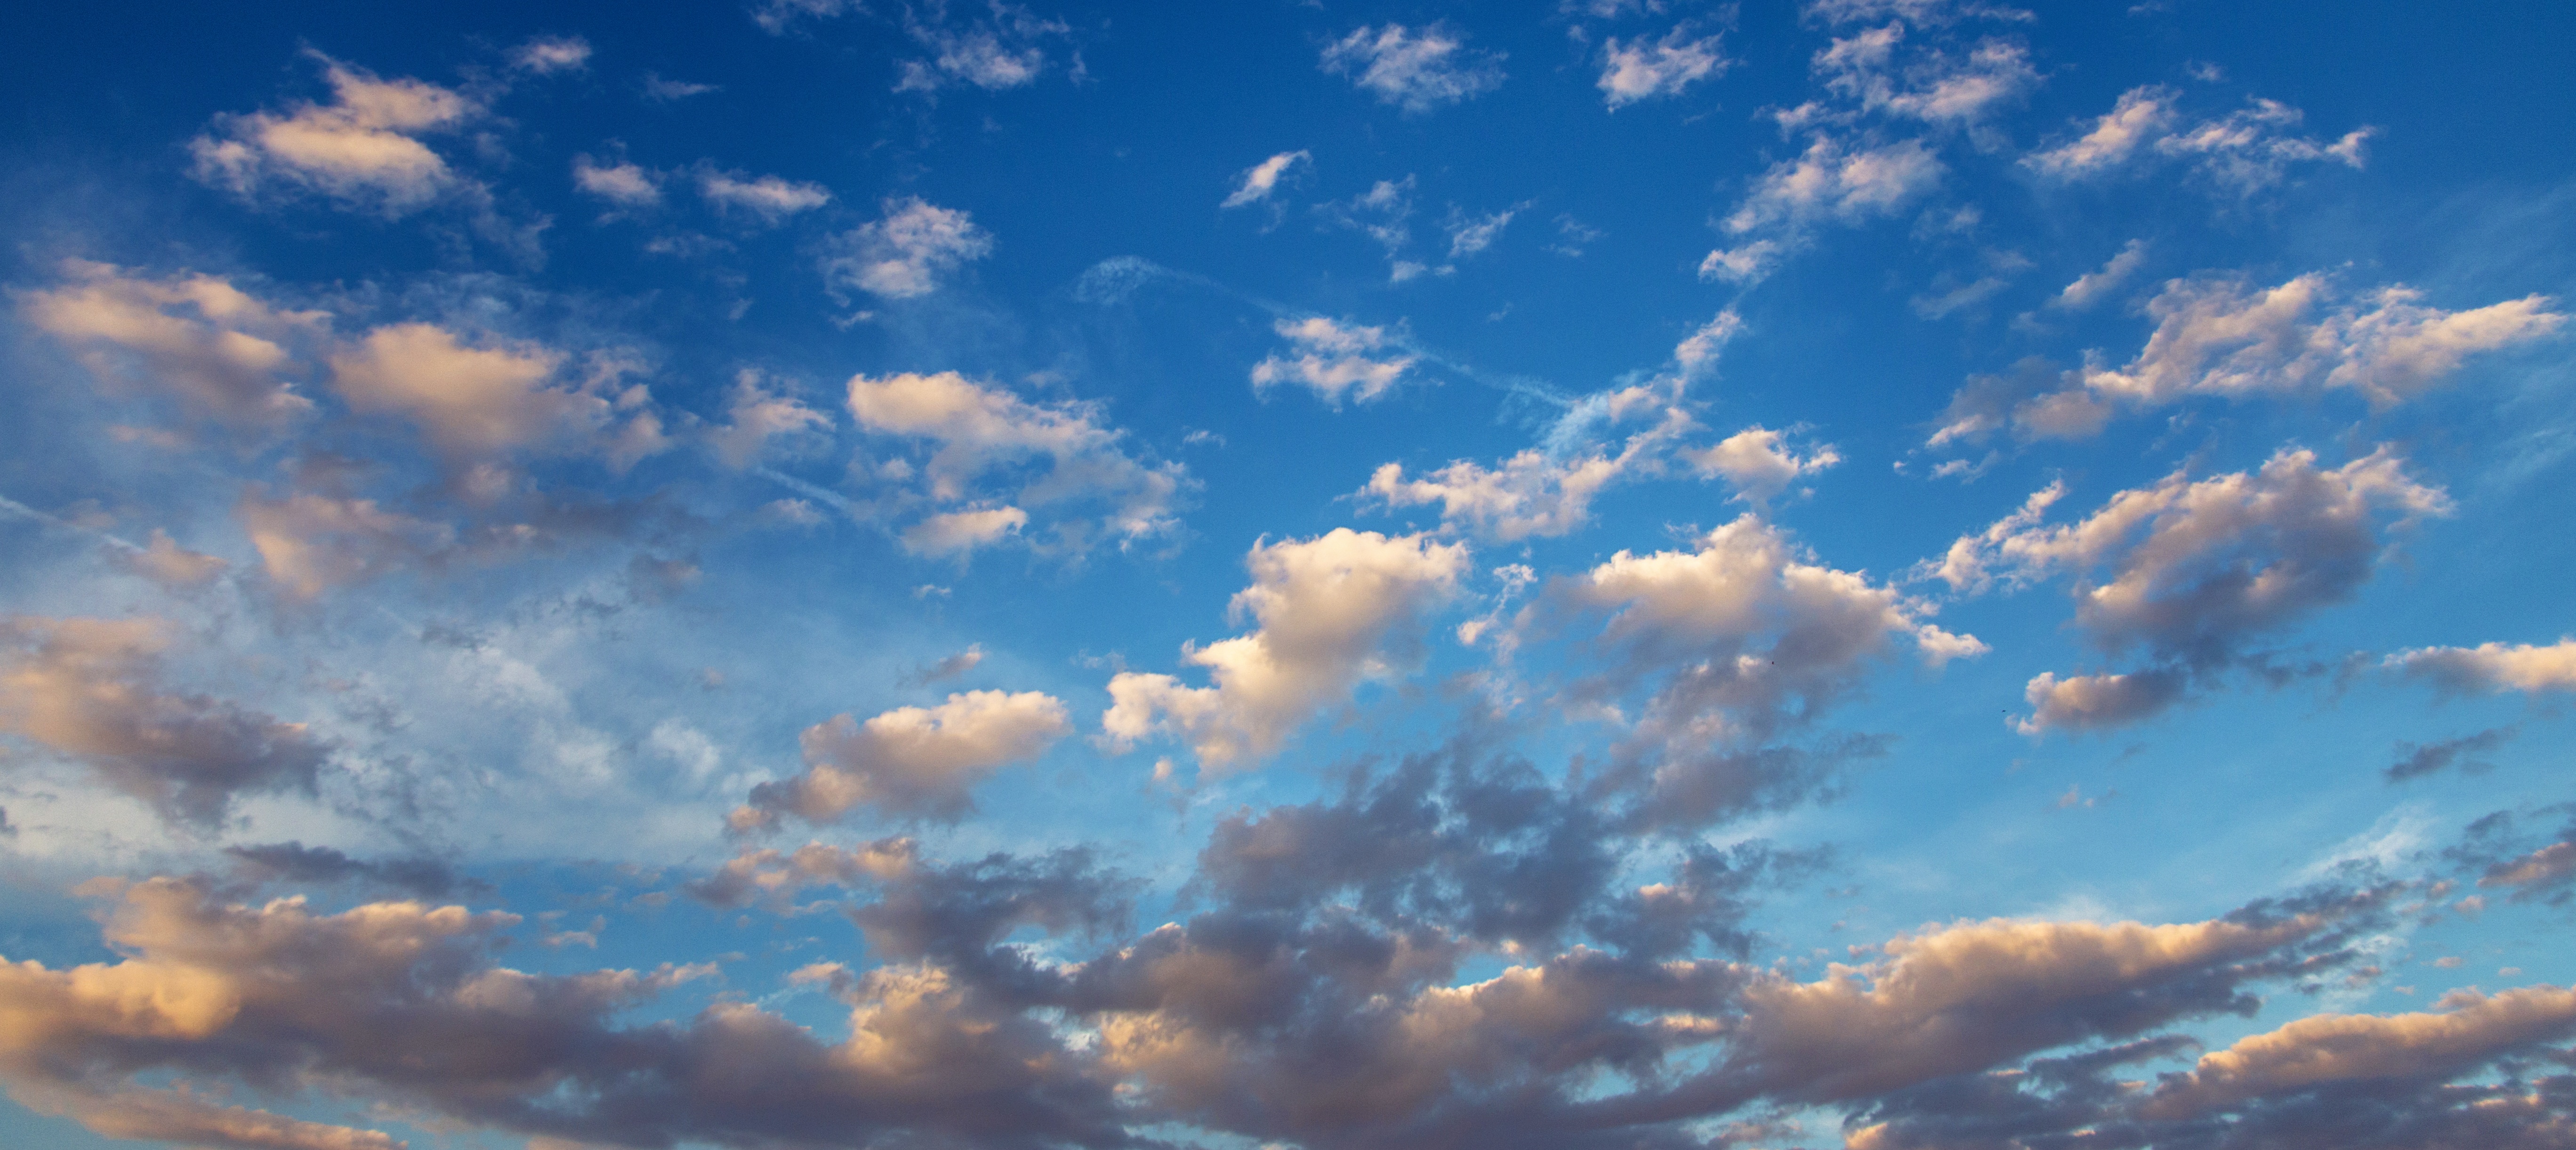
horizon, cloud, sky, sunset, sunlight, atmosphere, panorama, dusk, daytime, clear, cumulus, clouds, grassland, afterglow, the sky, meteorological phenomenon, red sky at morning